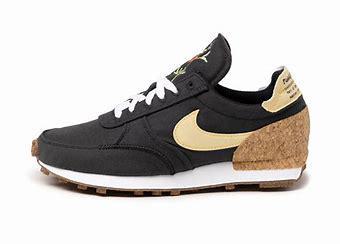
Brand: Nike
Model: Dbreak Type